Triglav (mythology)

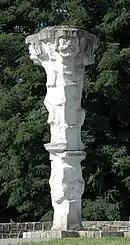
Statue of Triglav in the city park in Wolin

According to Aleksander Gieysztor, it should be considered that Triglav was a tribal god, separate from Perun, as indicated by Herbord's information that in Szczecin, in addition to temples, the place of worship included an oak tree and a spring, which are attributes of the thunder god. Gieysztor recognizes that Triglav was a god close to the chthonic Veles. According to him, this interpretation is supported by the fact that a black horse was sacrificed to Triglav, while Svetovit, interpreted by him as a Polabian hypostasis of Perun, received a white horse as sacrifice.